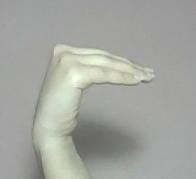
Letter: haa